Northeast China

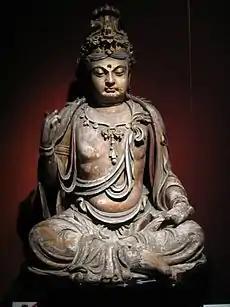
A wooden Bodhisattva statue from the Jin dynasty now housed in Shanghai Museum

Northeast China was the homeland of several ethnic groups, including the Koreans, Manchus (or Jurchens), Ulchs, Hezhen (also known as the Goldi and Nanai), Sushen, Xianbei, and Mohe. The Han Chinese have settled in Northeast China at several points in history, with the first Chinese kingdom to enter the area being the state of Yan. The region came under the rule of various states throughout history, including Yan, Gija Joseon, Wiman Joseon, Buyeo, Western Han, Goguryeo, Xin dynasty, Eastern Han, Gongsun Yan, Cao Wei, Western Jin, Former Yan, Former Qin, Later Yan, Tang dynasty, Wu Zhou, Balhae, Liao dynasty, Jin dynasty, Eastern Liao, Later Liao, Eastern Xia, Mongol Empire, Yuan dynasty, Northern Yuan, Ming dynasty, Qing dynasty, and Republic of China.